New World (2013 film)

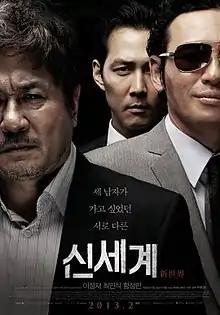
Theatrical release poster

New World is a 2013 South Korean epic crime film written and directed by Park Hoon-jung. It stars Lee Jung-jae, Choi Min-sik, Hwang Jung-min, and Park Sung-woong. In the film, Lee Ja-sung (Lee) struggles to balance his role as an undercover police officer with his rise in Korea's crime syndicate.